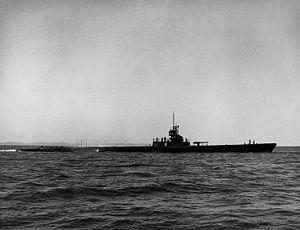
L'USS Scamp (SS-277) est un sous-marin de classe Gato construit pour l'United States Navy pendant la Seconde Guerre mondiale.